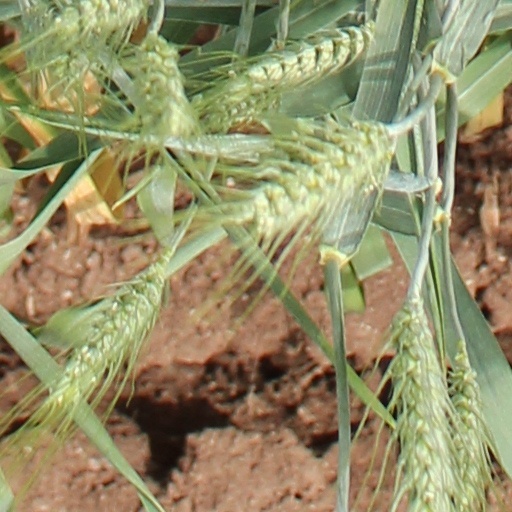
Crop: wheat